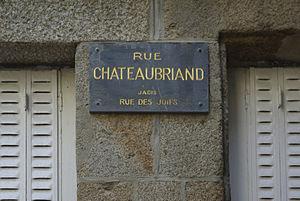
Ancienne rue des Juifs à Saint Malo
François-René, vicomte de Chateaubriand, né à Saint-Malo le 4 septembre 1768 et mort à Paris le 4 juillet 1848, est un écrivain, mémorialiste et homme politique français. Il est considéré comme l'un des précurseurs du romantisme français et l'un des plus grands noms de la littérature française.
Les toponymes juifs sont nombreux en France et témoignent de plus de 2000 ans d'histoire des Juifs en France. Beaucoup notamment rappellent la présence des Juifs avant leur expulsion du royaume au XIVᵉ siècle. D'autres rappellent les communautés qui ont perduré en Alsace ou en Avignon et en Comtat-Venaissin jusqu'au début du XXᵉ siècle. En 1946, l'historien Robert Anchel, cité par Gérard Nahon, recensait 191 toponymes juifs en France. Aujourd'hui, grâce à Internet et les sites de cartes géographiques, on peut en recenser plus de 400 auxquels se sont ajoutés ceux qui commémorent la Shoah.